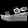
Label: Sandal